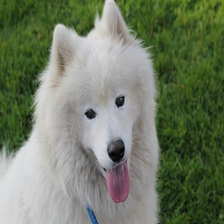
Species: dog
Breed: samoyed